British Rail Class 57

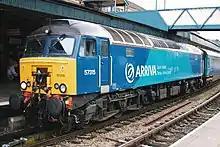
Arriva Trains Wales liveried 57315 hauling the "Premier Service" at Newport station in June 2009

Between January and July 2006, passenger service operator Arriva Trains Wales hired Class 57/3s from Virgin Trains to operate a weekday Manchester Piccadilly to Holyhead diagram, hauling rakes of Mark 2 carriages.